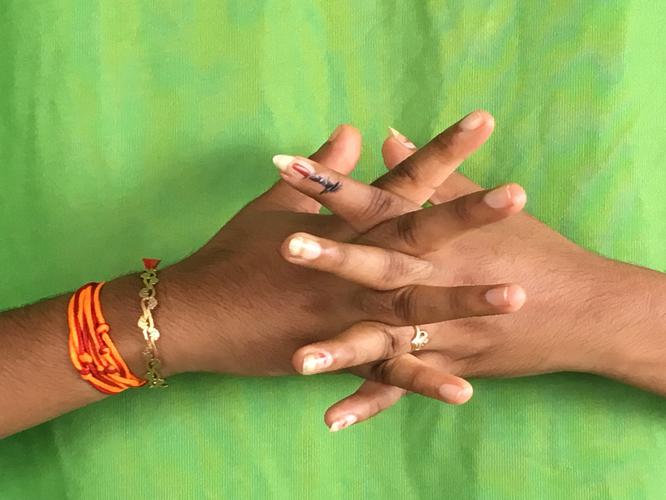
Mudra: Karkatta
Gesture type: double_hand